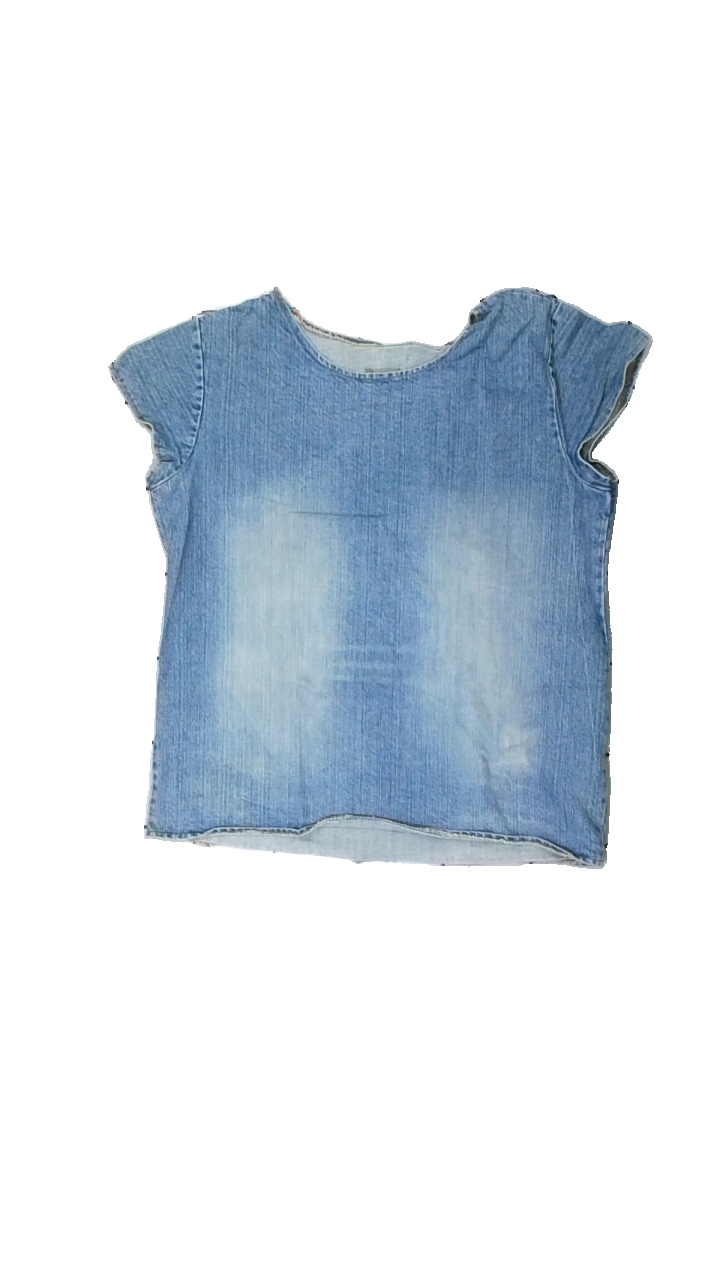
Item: T-shirt (Ladies)
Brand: Jack And Jones
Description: blå jeans tröja med korta ärmar
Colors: Blue
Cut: Regular
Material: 100% cotton
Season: All
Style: Denim
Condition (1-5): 5
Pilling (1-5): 5
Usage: Reuse
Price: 50-100